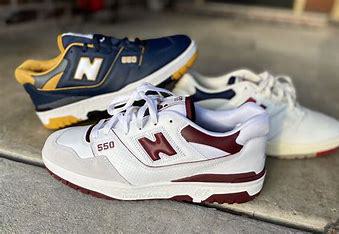
Brand: New
Model: Balance New Balance 550